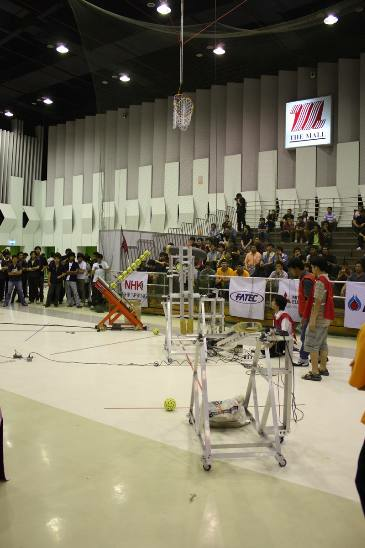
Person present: Yes